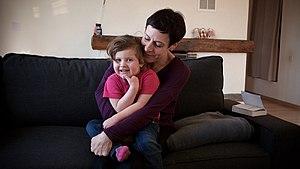
Chloé et sa maman Laurence.Image du film de Fernand Melgar "" À l'école des Philosophes"""
À l'école des philosophes est un film documentaire suisse réalisé par Fernand Melgar, sorti en 2018.